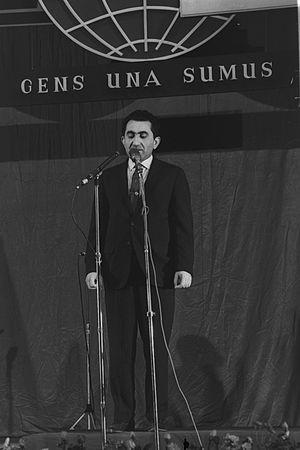
Tigran Vartanovitch Petrossian, est un joueur d'échecs soviétique né le 17 juin 1929 à Tbilissi, en RSS de Géorgie, de parents arméniens et mort le 13 août 1984 à Moscou.